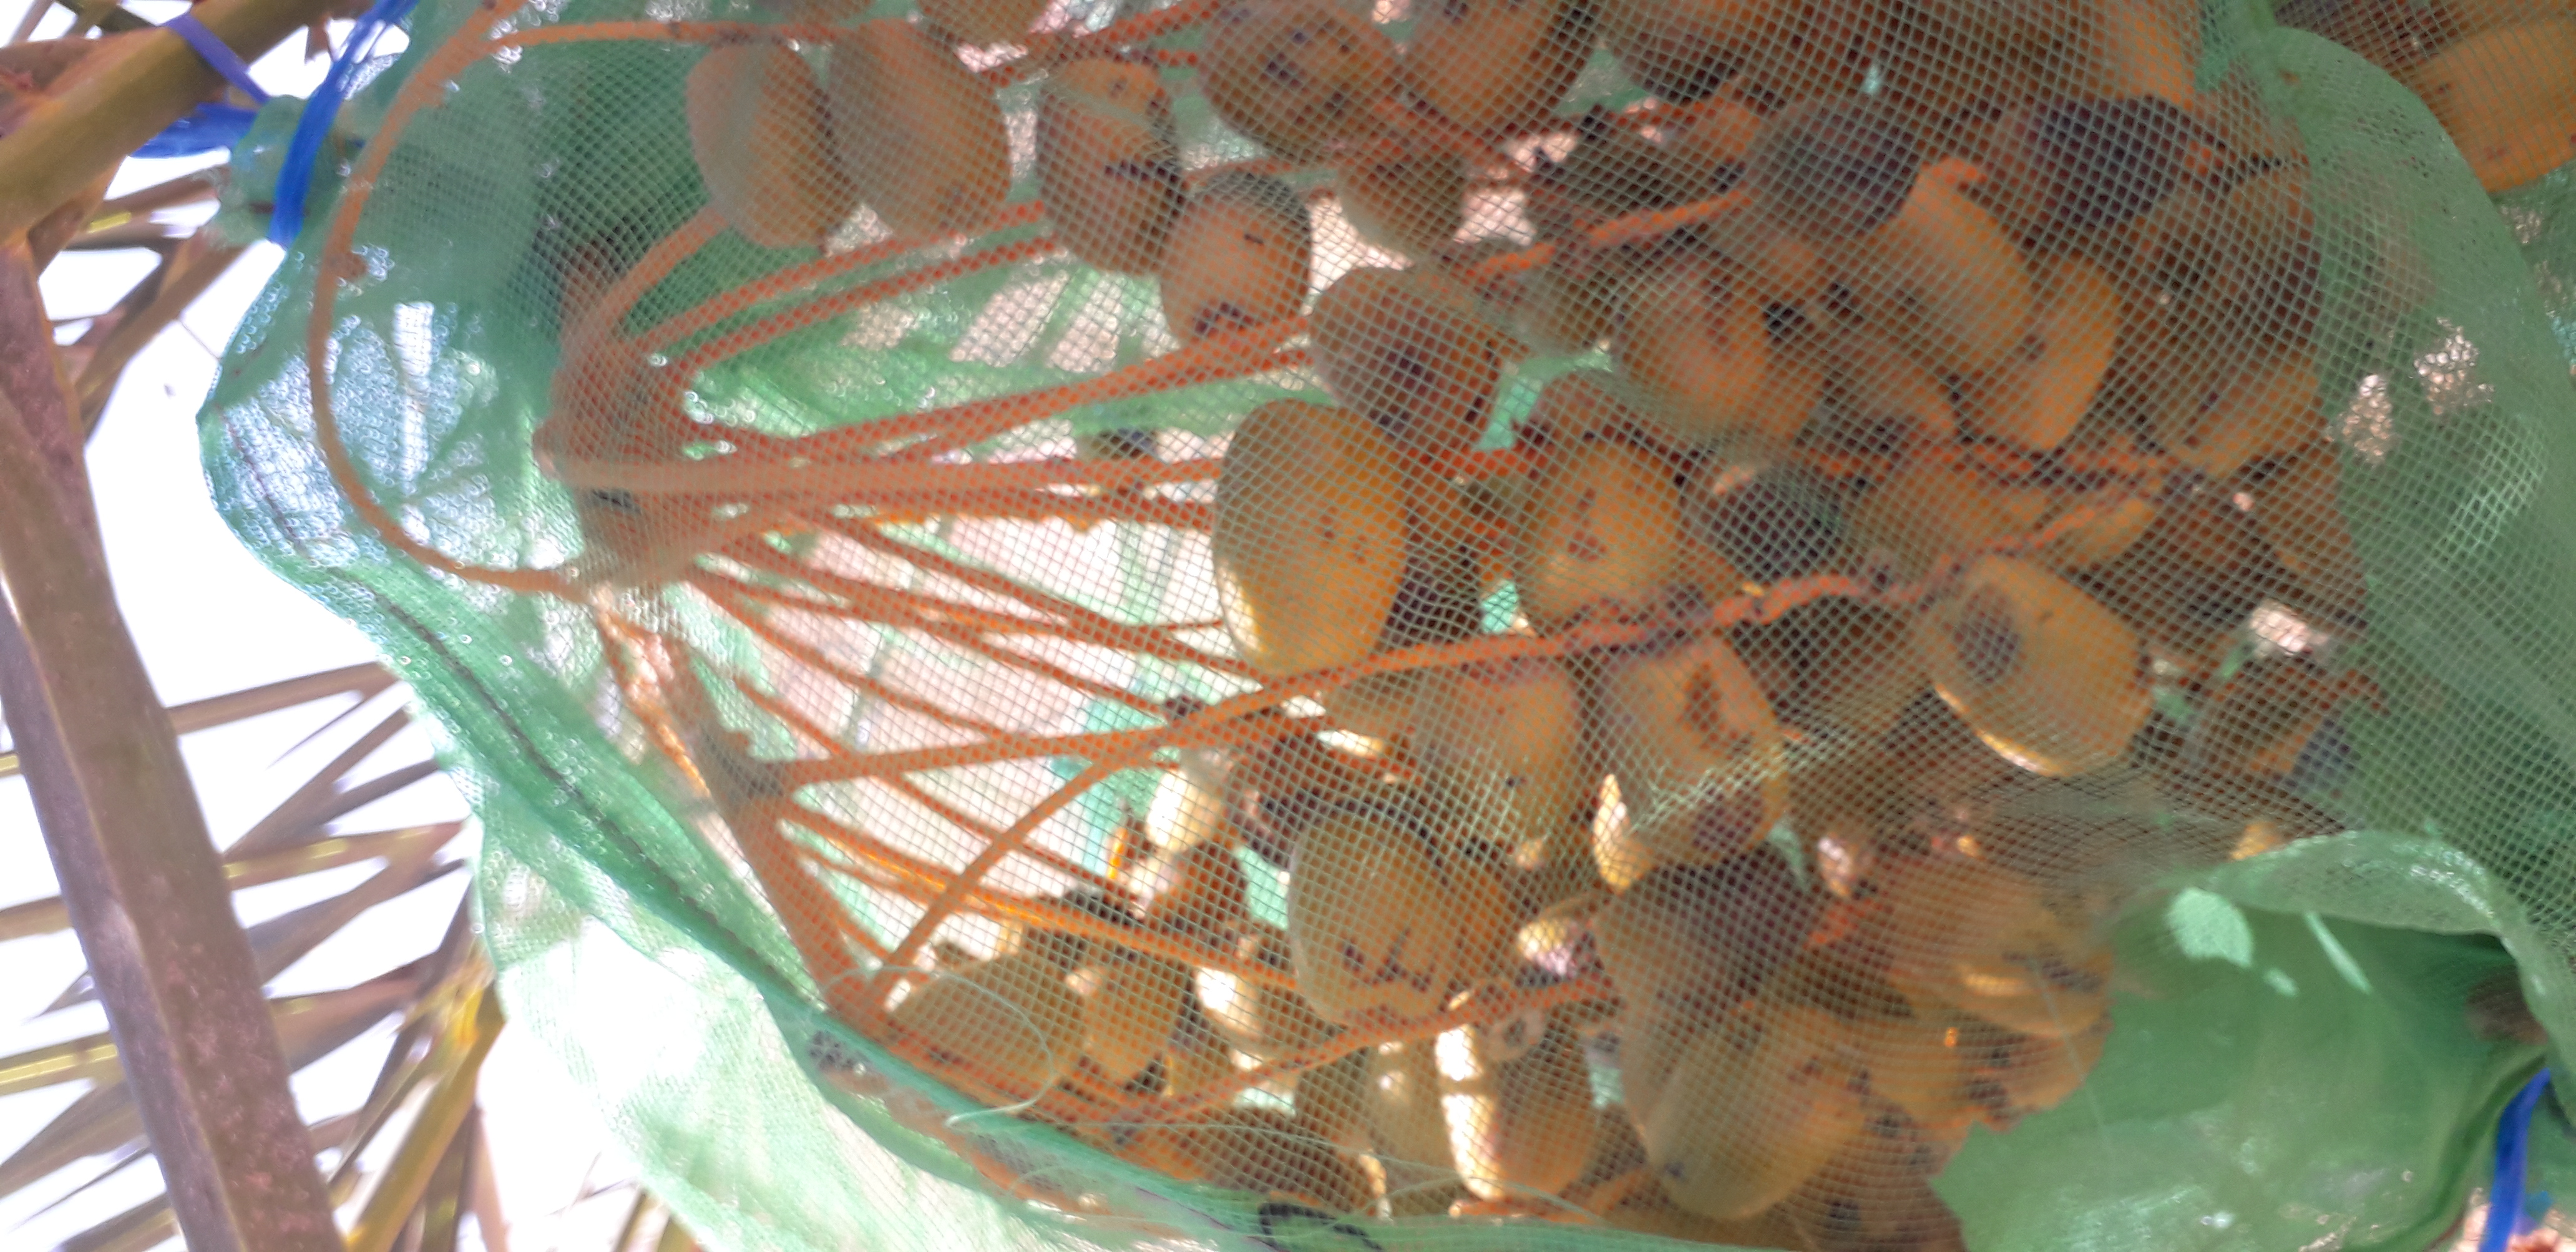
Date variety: Boufagous